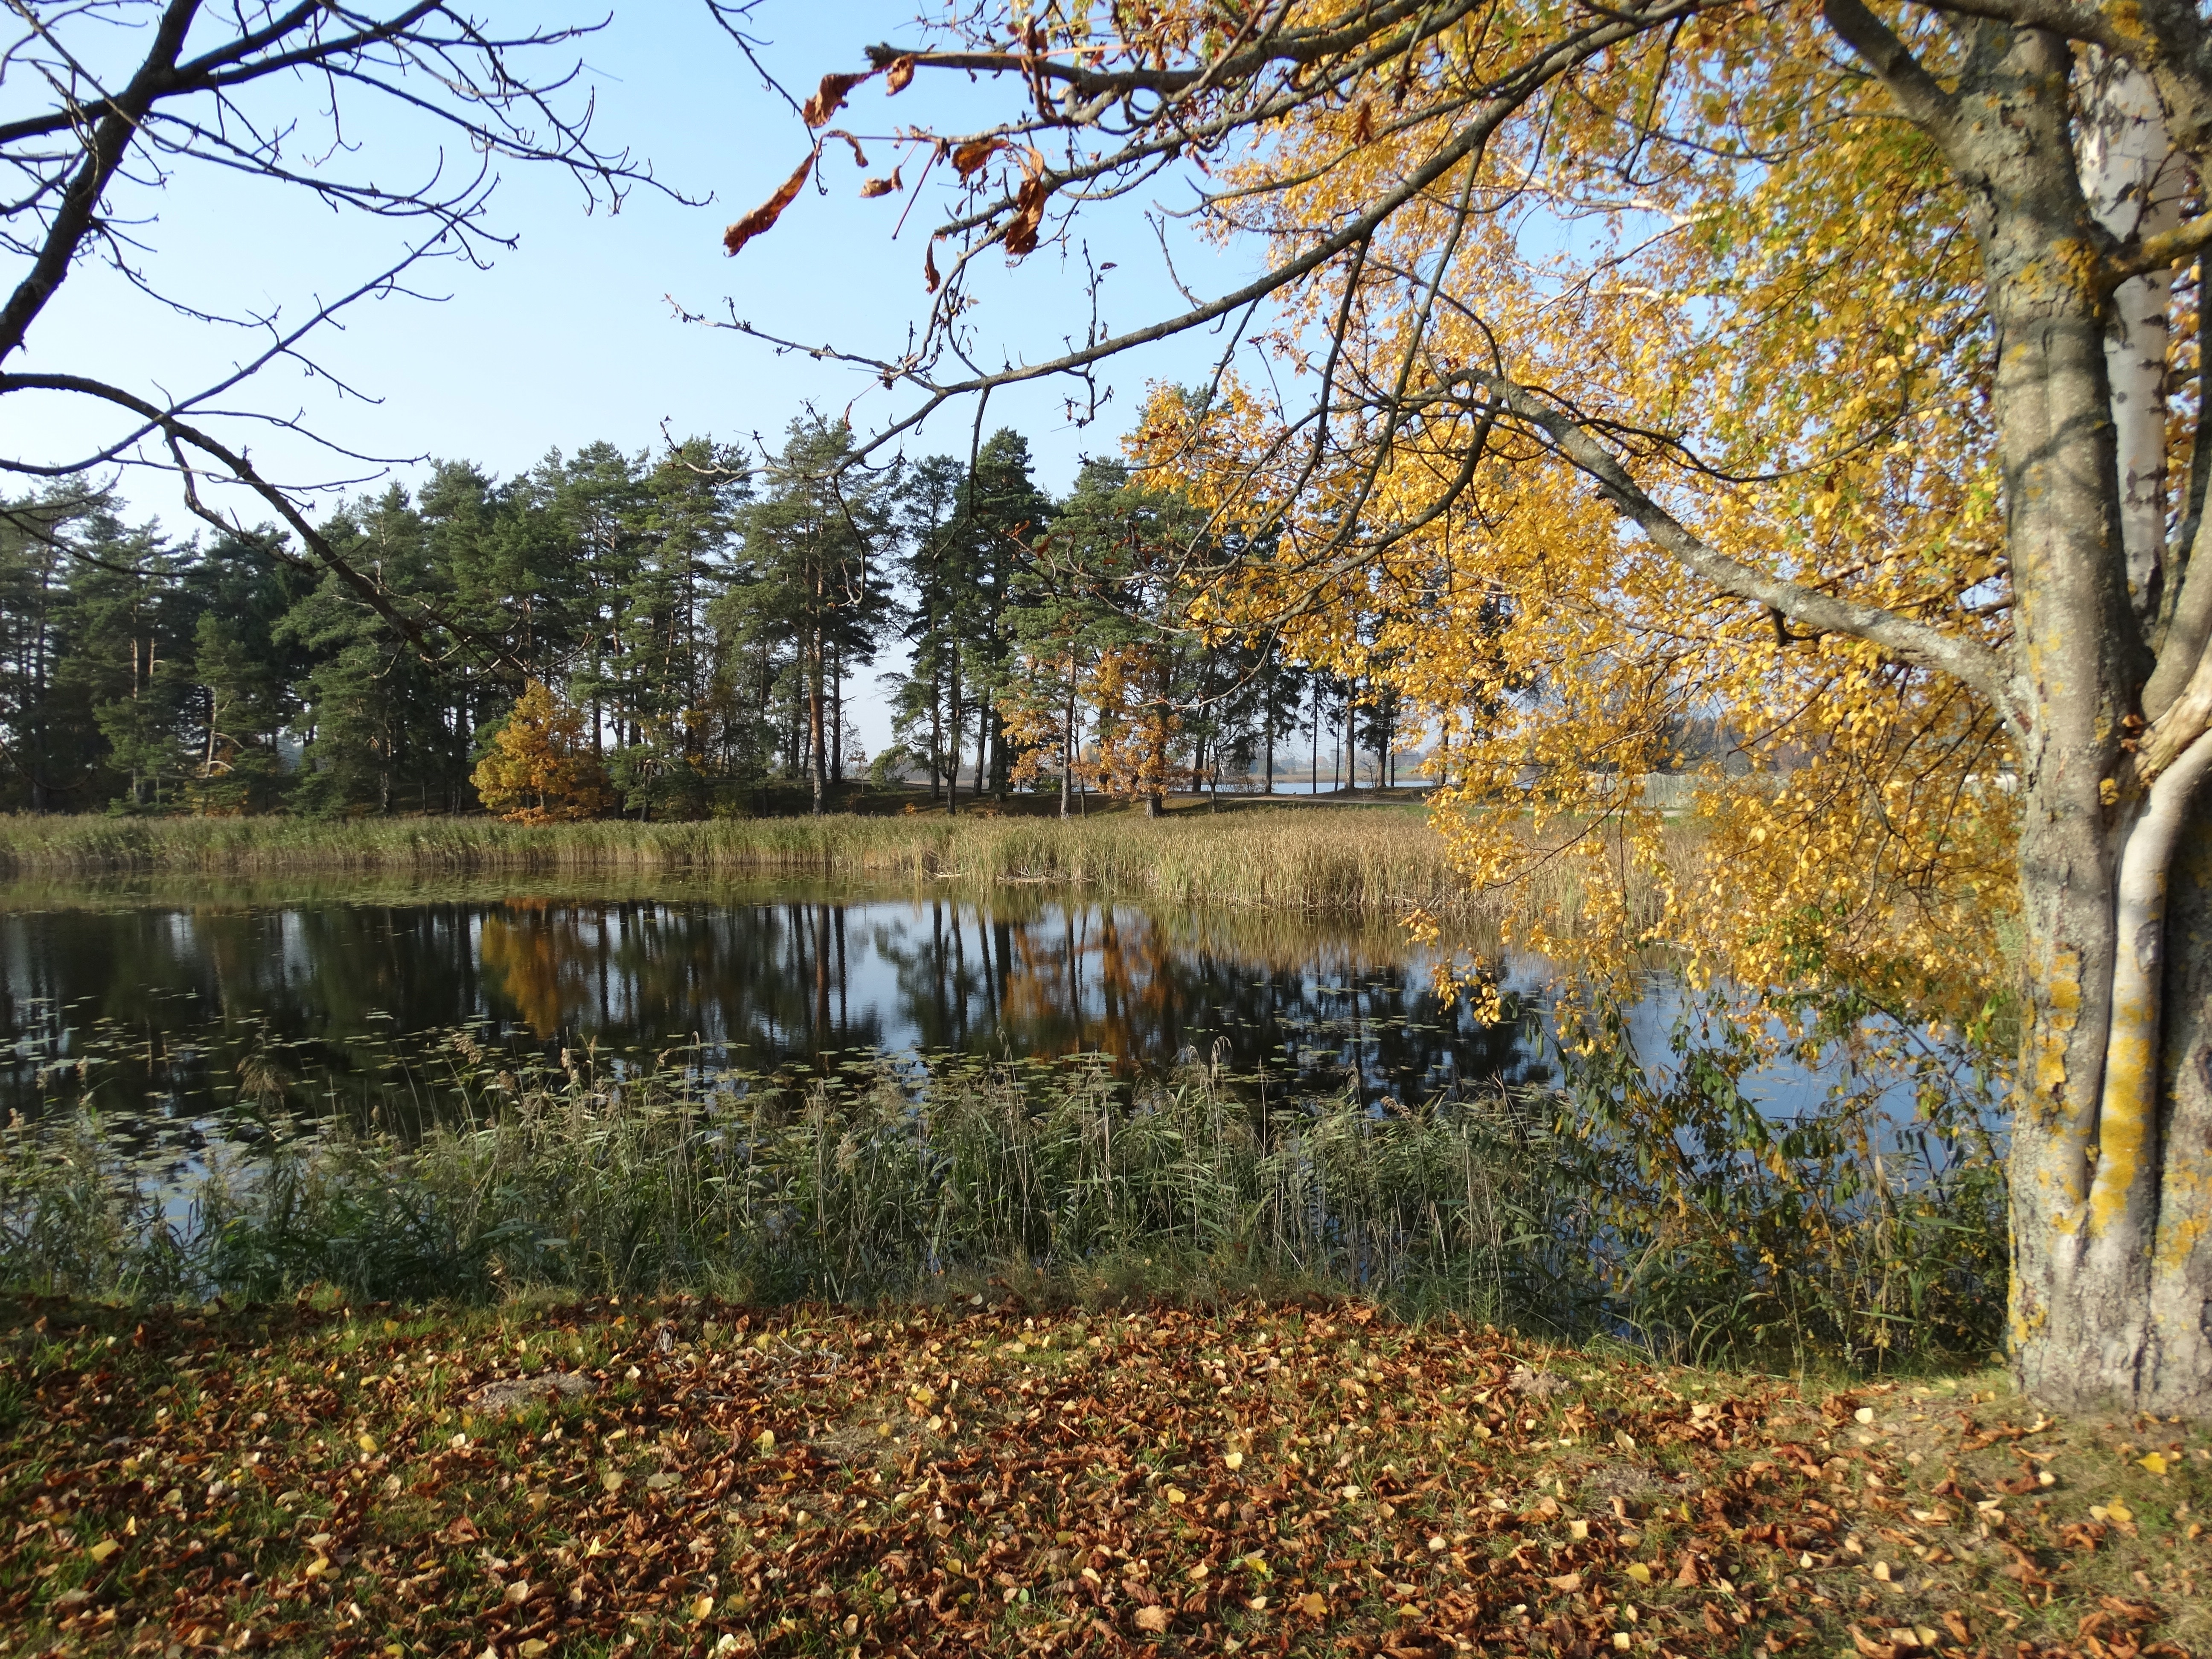
tree, plant, leaf, flower, lake, pond, autumn, park, botany, garden, season, beautiful, woodland, lithuania, beautiful lake, woody plant